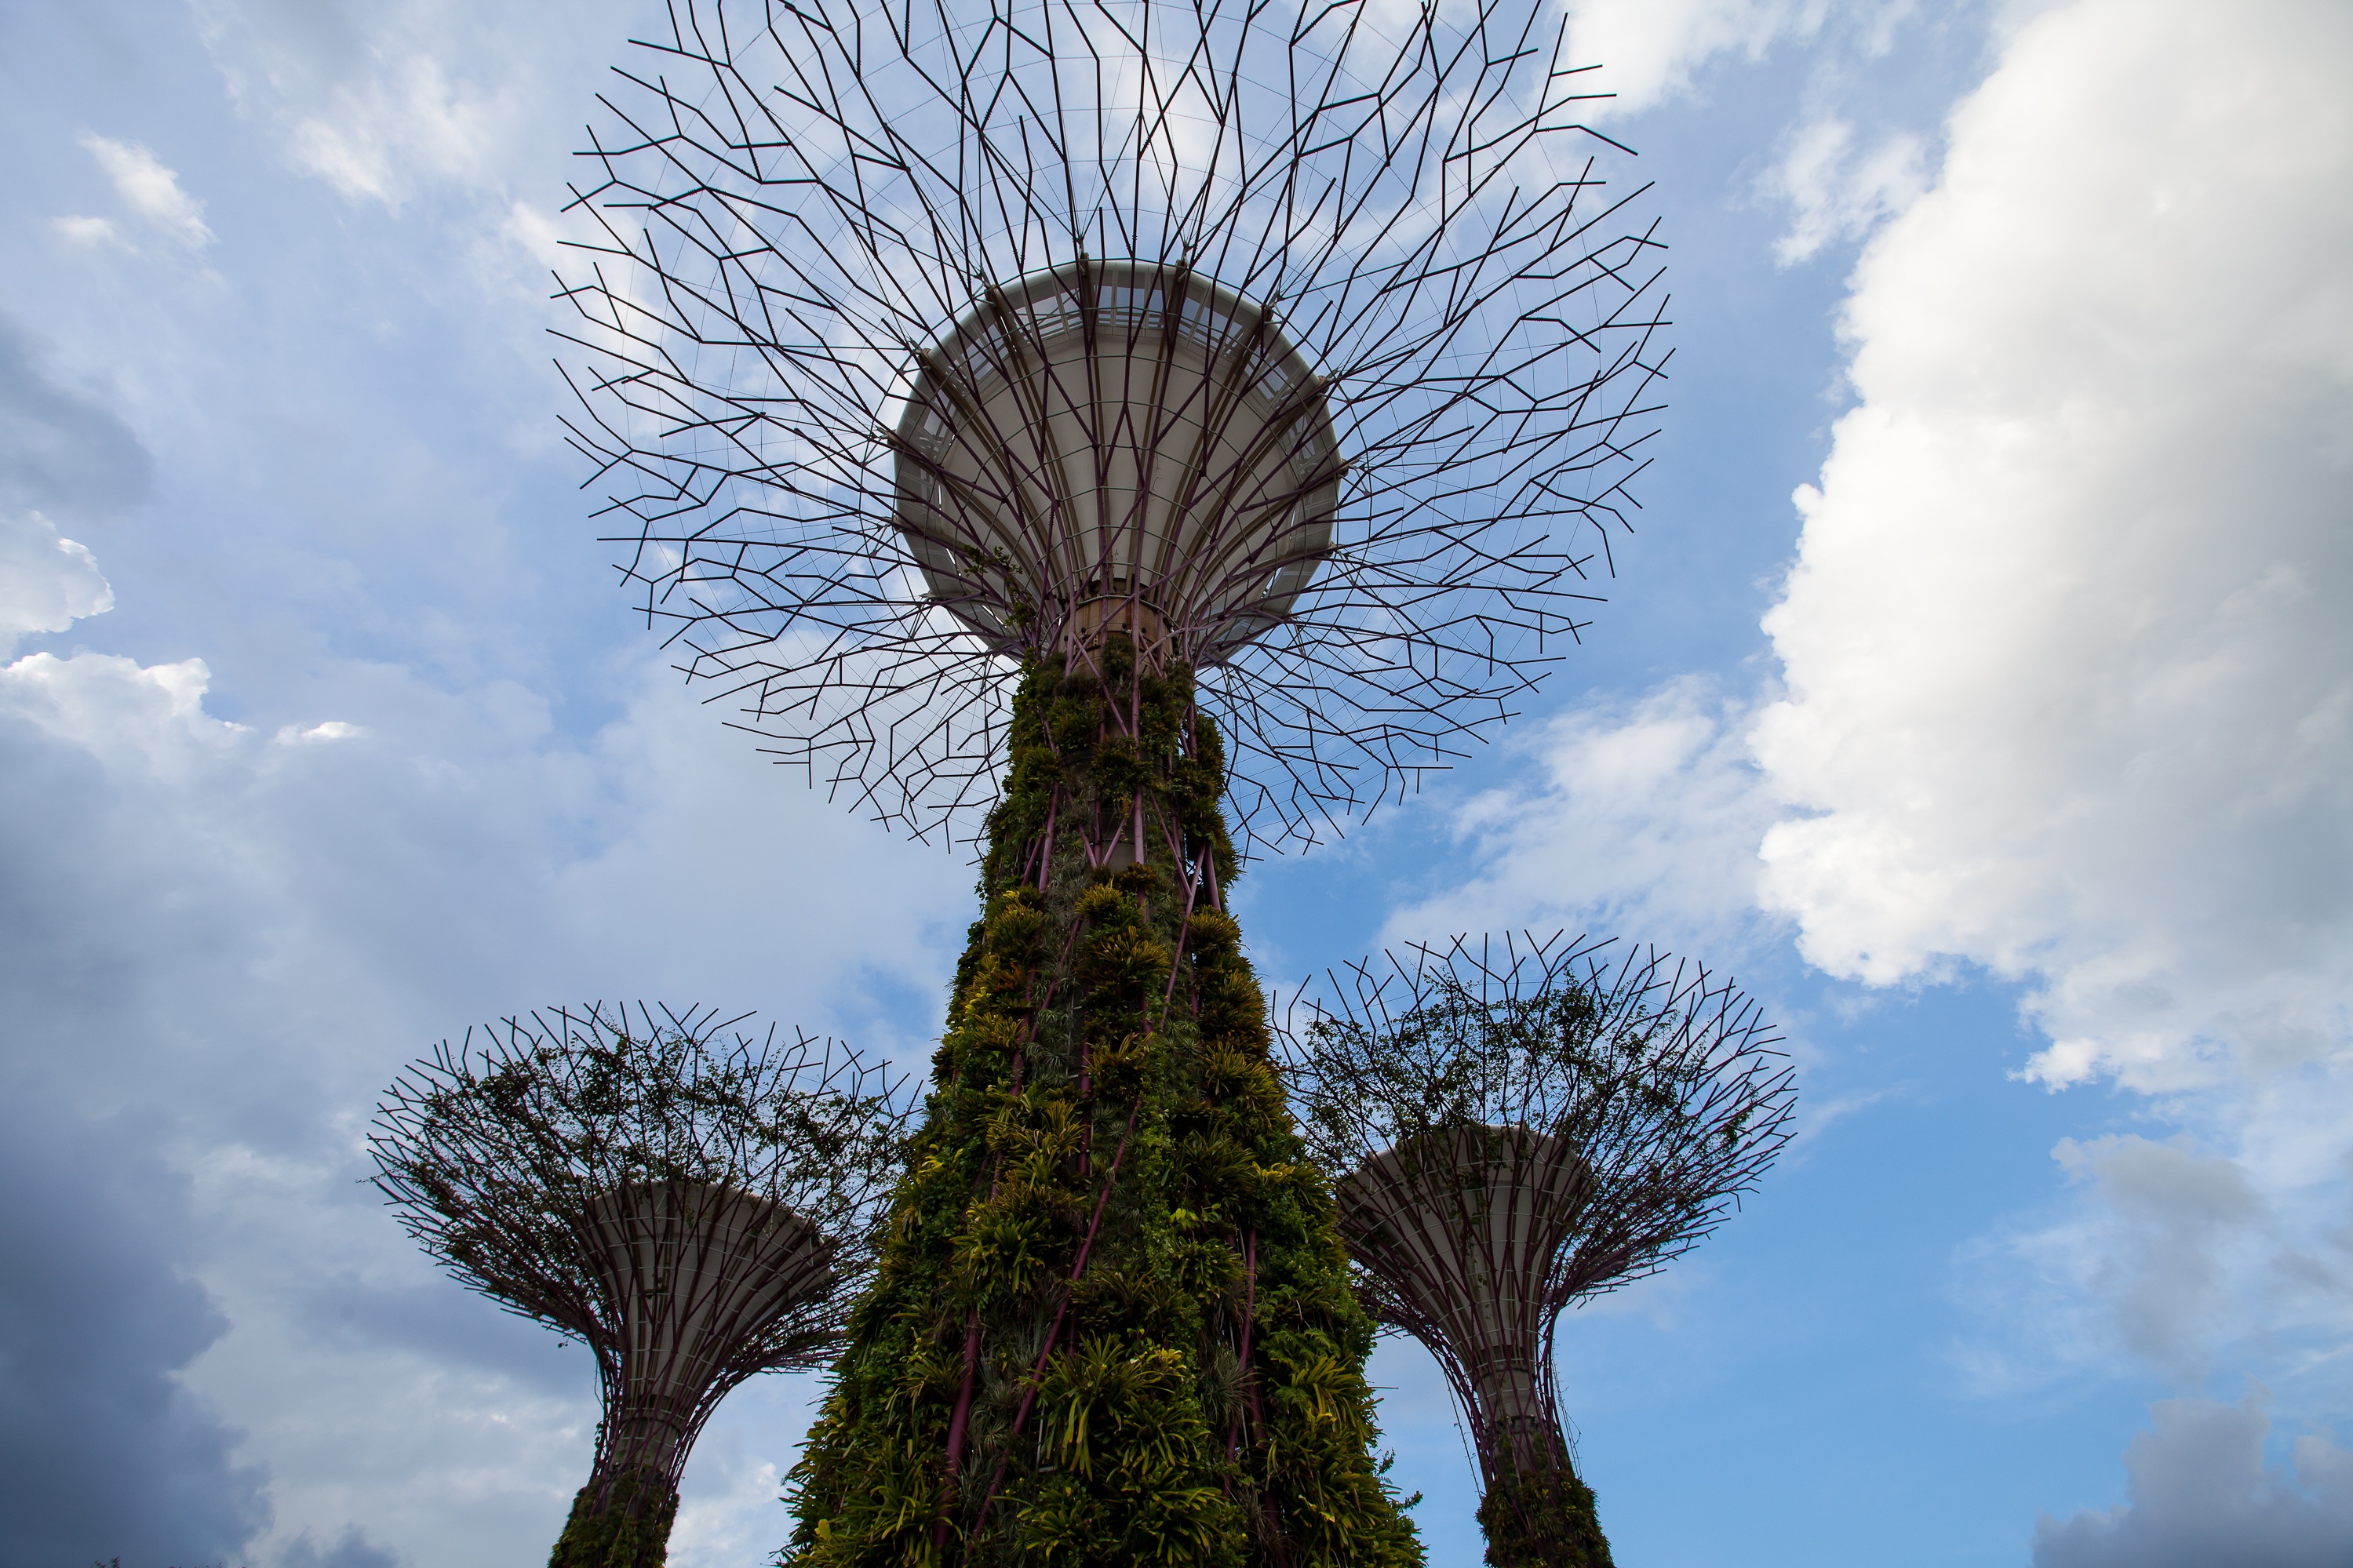
landscape, tree, nature, forest, grass, outdoor, light, cloud, architecture, plant, sky, sun, leaf, flower, city, summer, travel, environment, spring, green, reflection, tower, tropical, color, natural, park, calm, botany, blue, tourism, flora, design, day, scene, flowering plant, avatar, gardenbythebay, woody plant, land plant, arecales, palm family, gbtb